ONTAP

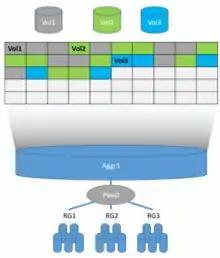
WAFL FlexVol Layout on an Aggregate

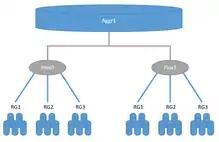
Internal organization of an Aggregate with two plexes

One or multiple RAID groups form an "aggregate", and within aggregates ONTAP operating system sets up "flexible volumes" (FlexVol) to store data that users can access. Similar to RAID 0, each aggregate consolidates space from underlying protected RAID groups to provide one logical piece of storage for flexible volumes. Alongside aggregates of NetApp's disks and RAID groups aggregates could consist of LUNs already protected with third-party storage systems with FlexArray, ONTAP Select, or Cloud Volumes ONTAP. Each aggregate could consist of either LUNs or NetApp's RAID groups. An alternative is "traditional volumes" where one or more RAID groups form a single static volume. Flexible volumes offer the advantage that many of them can be created on a single aggregate and resized at any time. Smaller volumes can then share all of the spindles available to the underlying aggregate and with a combination of storage, QoS allows the performance of flexible volumes to be changed on the fly while traditional volumes do not. However, traditional volumes can (theoretically) handle slightly higher I/O throughput than flexible volumes (with the same number of spindles), as they do not have to go through an additional virtualization layer to talk to the underlying disk. Aggregates and traditional volumes can only be expanded, never contracted. The current maximum aggregate physical useful space size is 800 TiB for All-Flash FAS Systems.